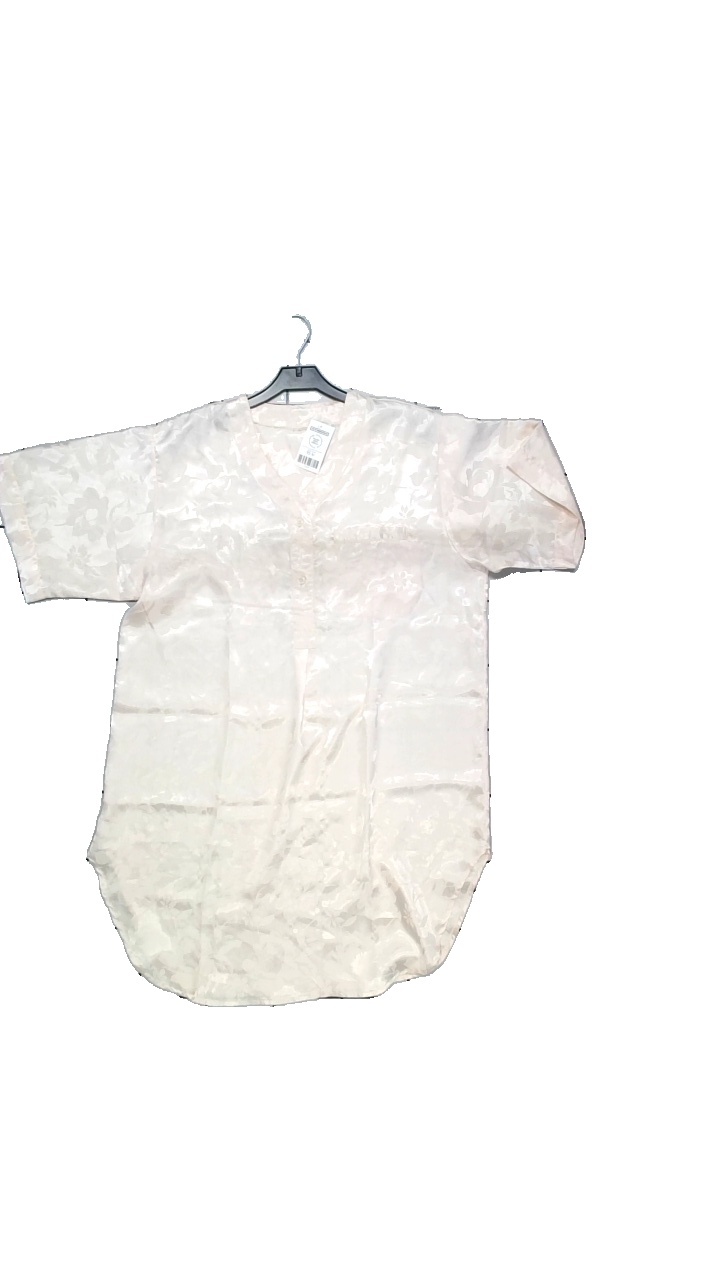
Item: Night Gown (Ladies)
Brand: Missing
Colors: White, Pink
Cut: Loose, Long
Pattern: Floral print
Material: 100% polyester
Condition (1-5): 4
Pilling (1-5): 4
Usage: Reuse
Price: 50-100